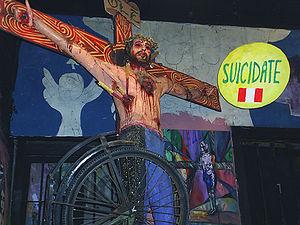
L’opposition à la corrida regroupe l'ensemble des critiques formulées à l'encontre de celle-ci. Il peut s'agir de l'opposition militante conduite par les différents mouvements ou associations qui réclament aujourd'hui l'abolition de la corrida, ou n'être qu'un simple désaveu de celle-ci. Cette opposition est d'ordre éthique et porte sur les souffrances et l'agonie du taureau, mis à mort au terme d'un spectacle jugé barbare par beaucoup, voire sadique par certains, avec l'utilisation particulièrement destructrice des piques puis, à un moindre degré, des banderilles.